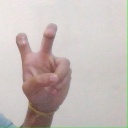
अक्षर: ई